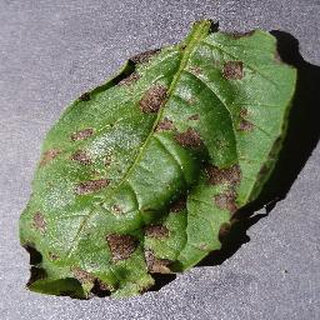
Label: potato_early_blight